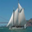
Label: ship